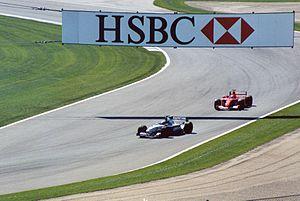
La Ferrari F2001 est la monoplace de Formule 1 engagée par la Scuderia Ferrari dans le cadre du championnat du monde 2001. Elle permet à Michael Schumacher et à Ferrari de conserver les titres pilotes et constructeurs et à Rubens Barrichello de se classer troisième. Le pilote allemand et son coéquipier brésilien effectuent leurs sixième et deuxième années au sein de l'écurie dirigée par Jean Todt. La F2001 est également alignée lors des trois premiers Grands Prix de la saison 2002.
Résultats du Grand Prix automobile des États-Unis de Formule 1 2001 a eu lieu sur l'Indianapolis Motor Speedway le 30 septembre.